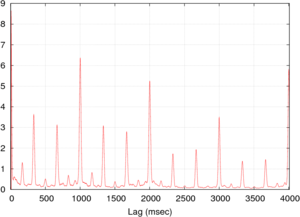
L'autocorrélation est un outil mathématique souvent utilisé en traitement du signal. C'est la corrélation croisée d'un signal par lui-même.